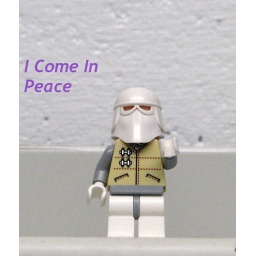
this little guy is standing on my ac unit in my office !